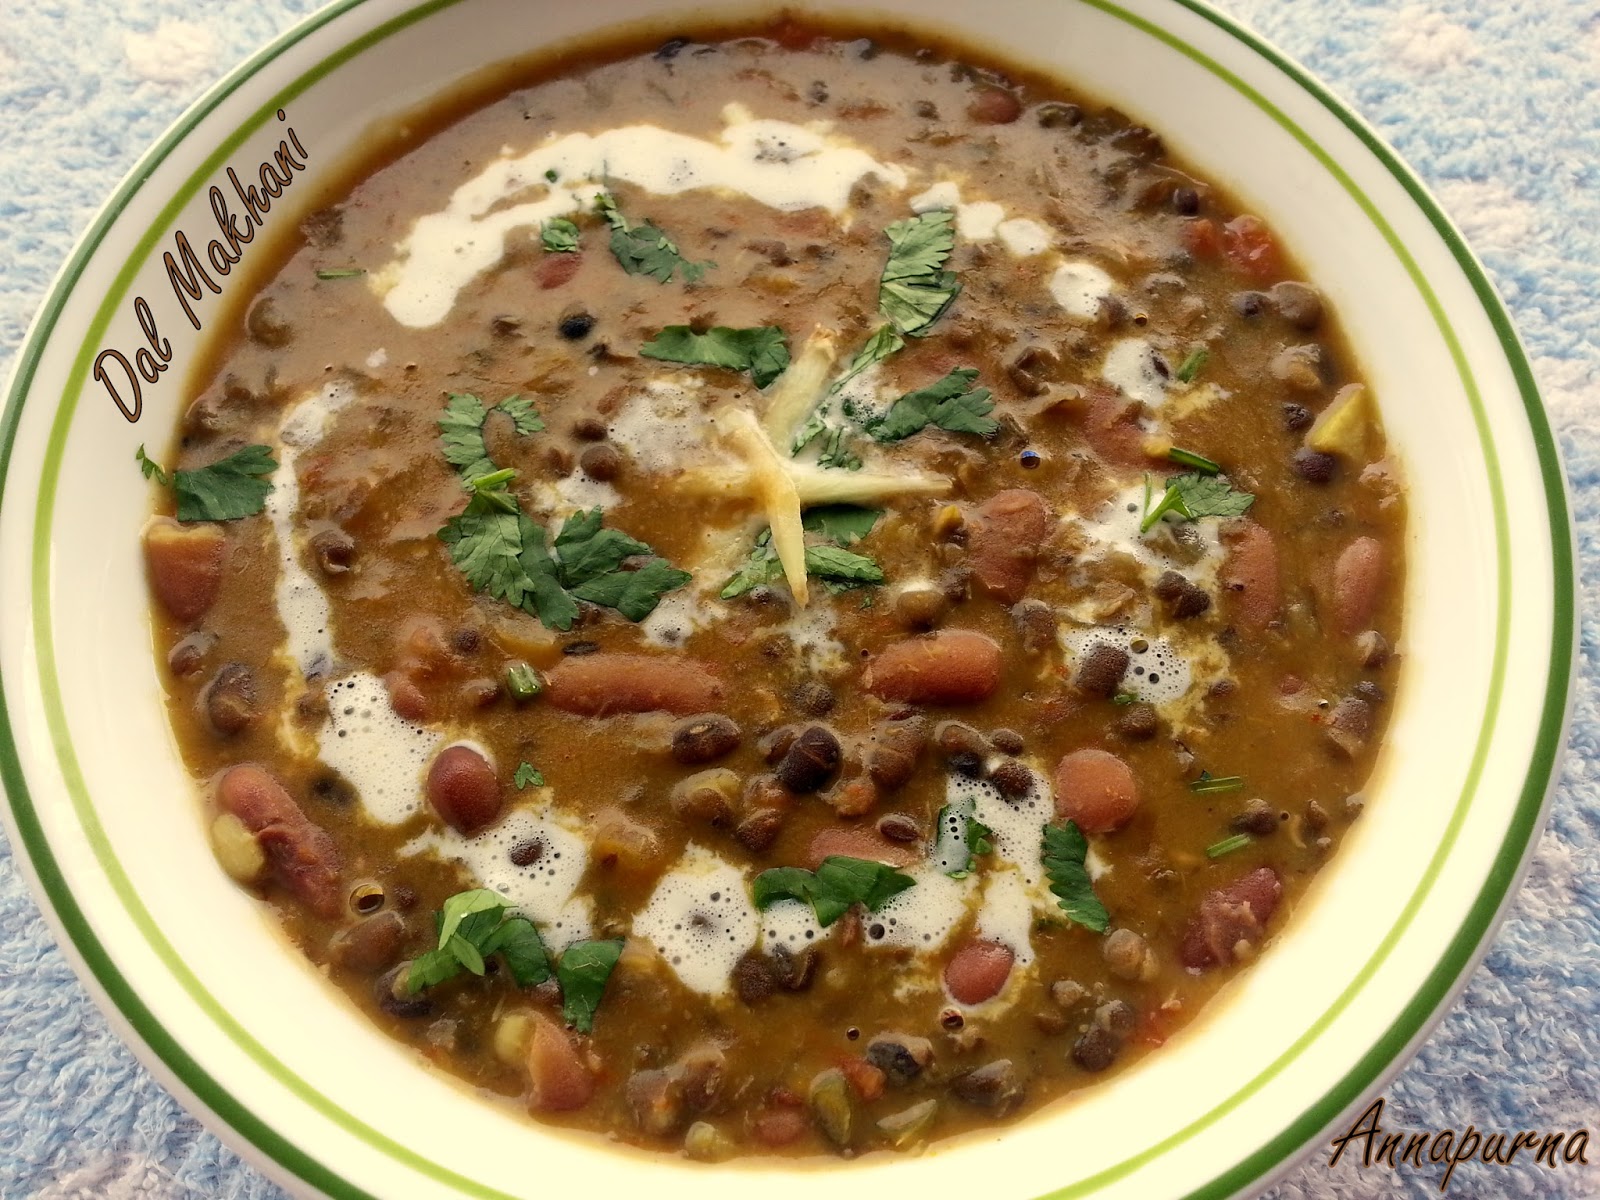
Dish: dal_makhani